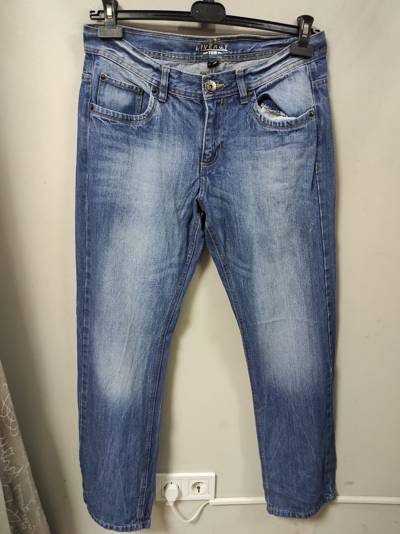
Waste category: clothes